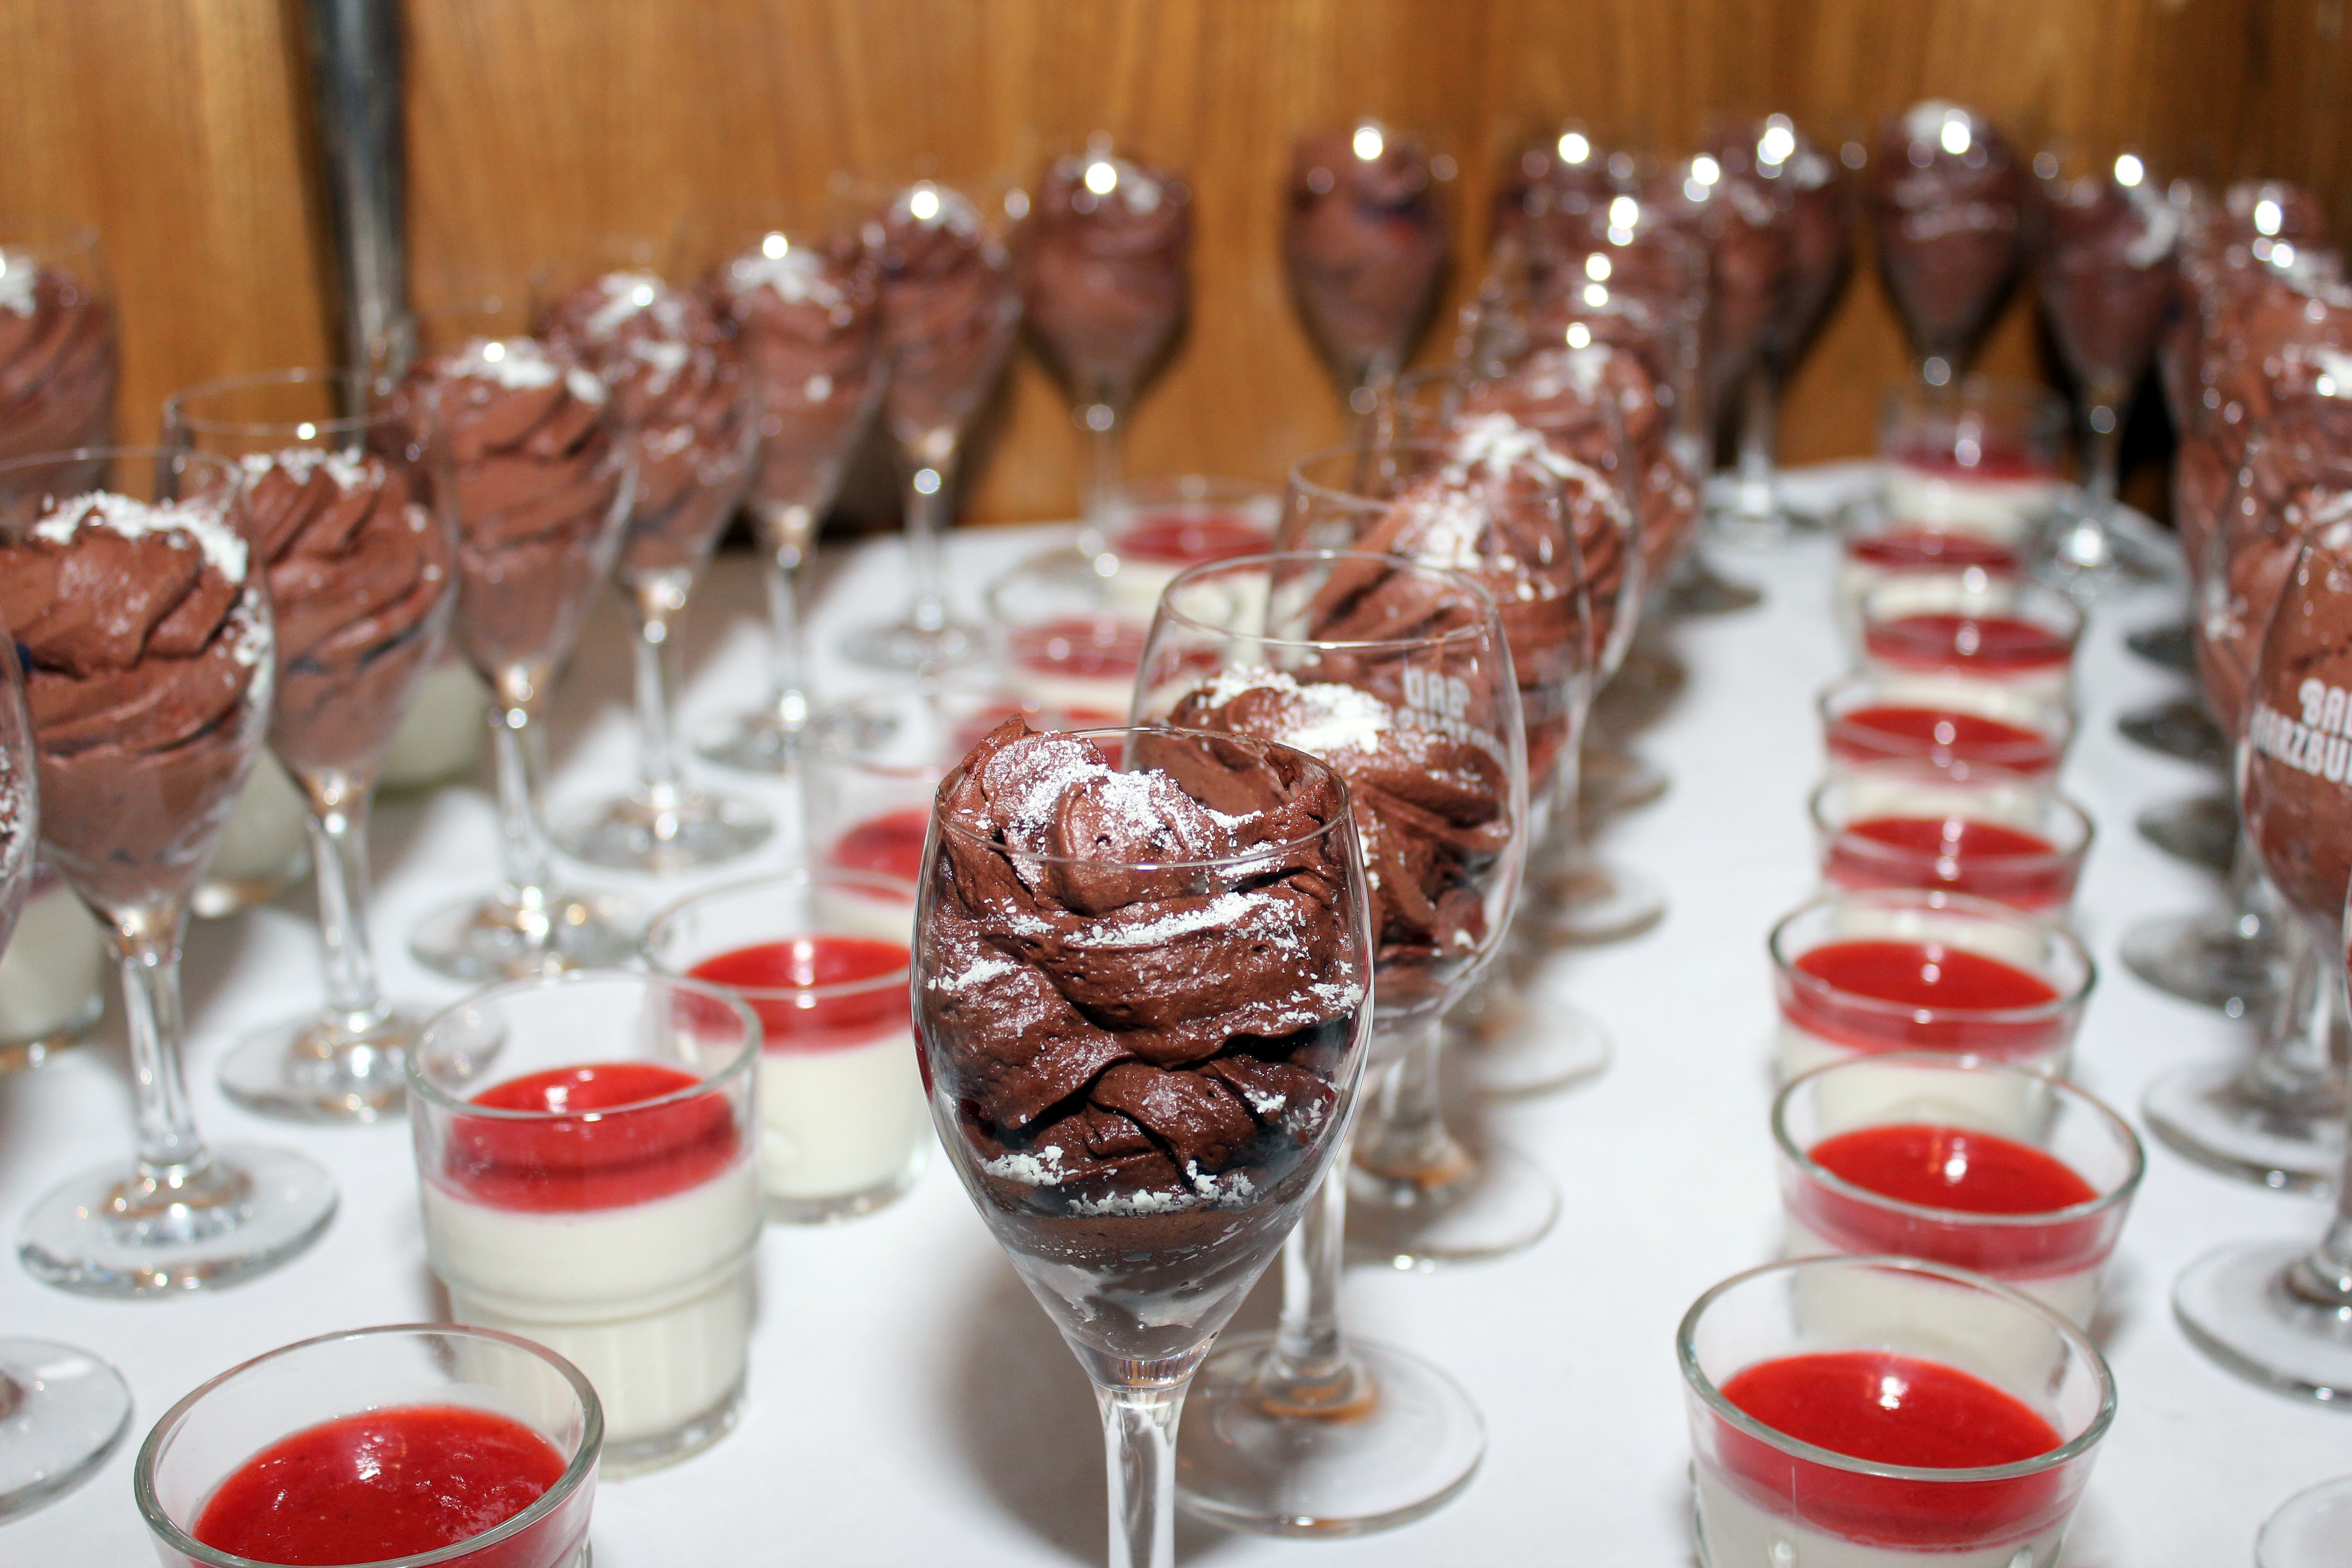
glass, meal, food, breakfast, dessert, delicious, buffet, party, enjoy, brunch